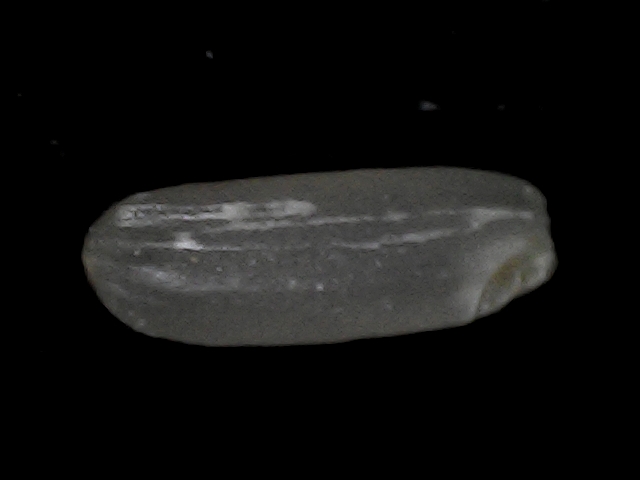
Rice variety: BD95